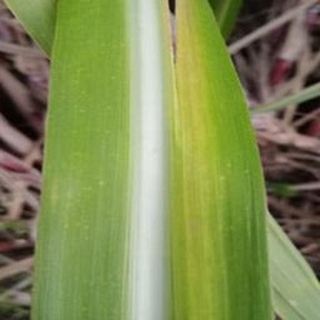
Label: sugarcane_yellow_leaf_disease